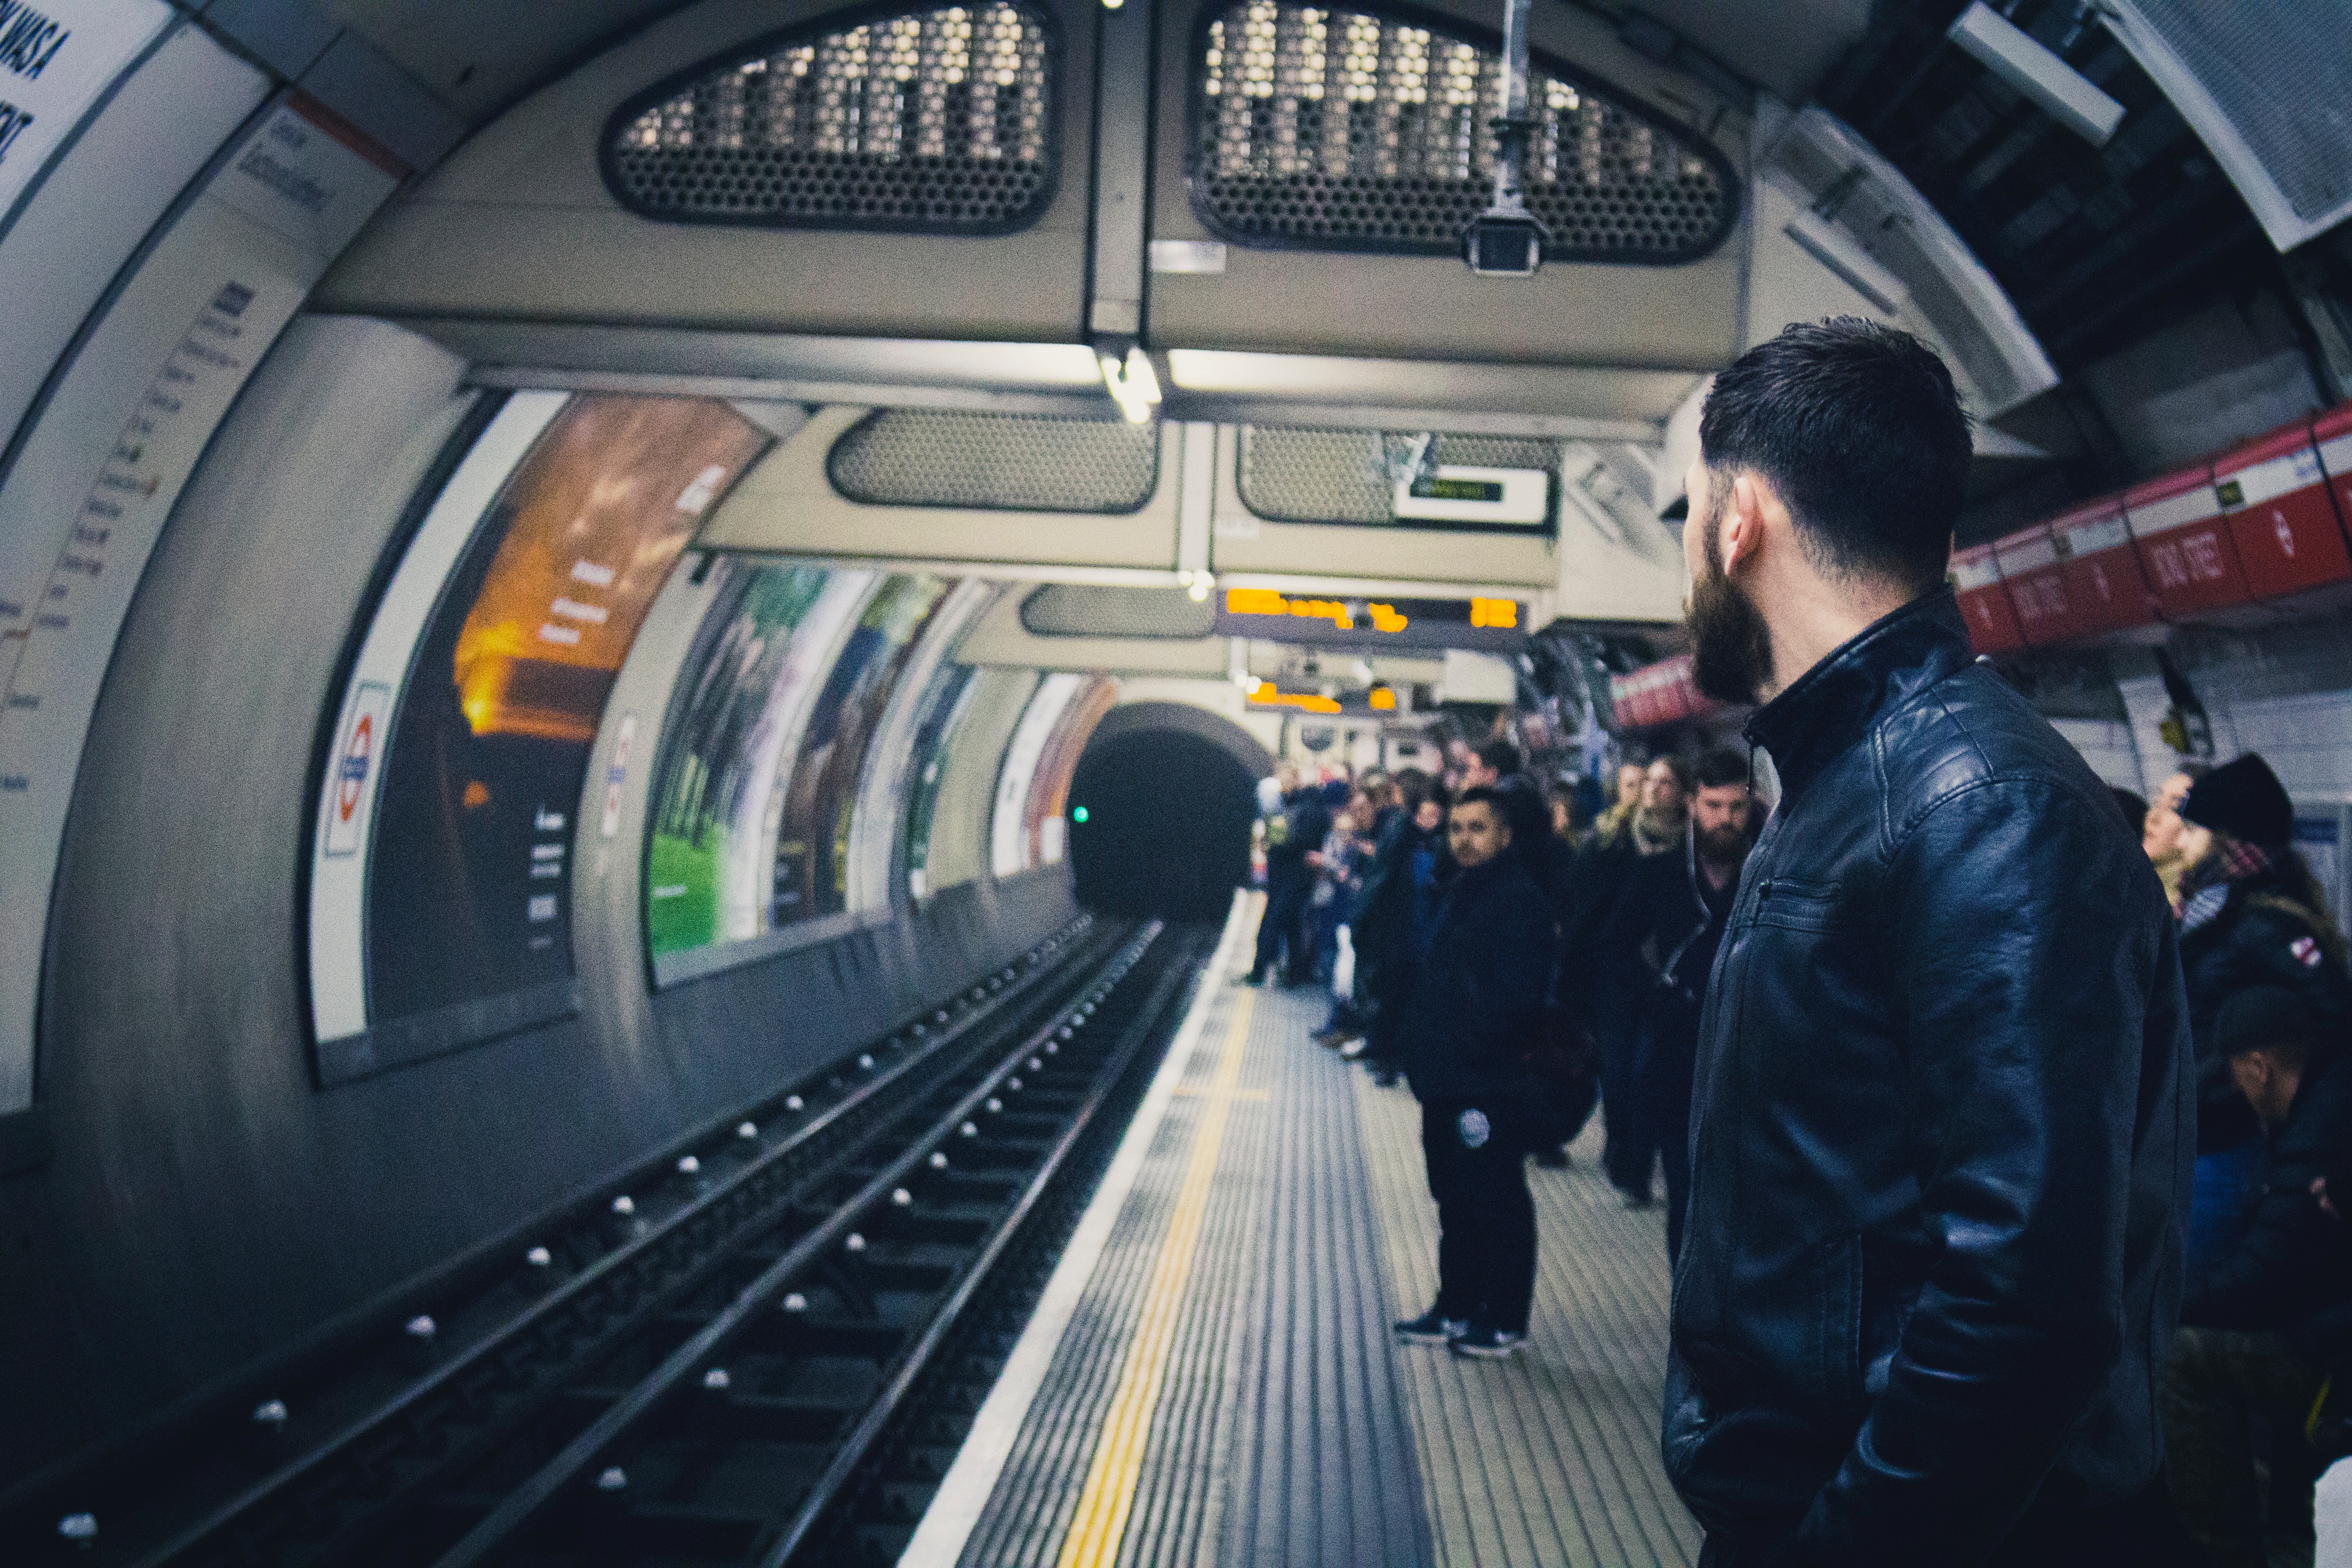
train, transport, vehicle, public transport, passenger, rapid transit